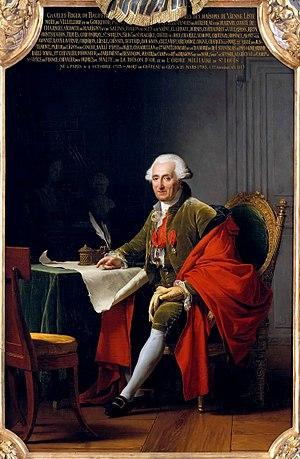
Charles-Roger, prince de Bauffremont (1713-1795)